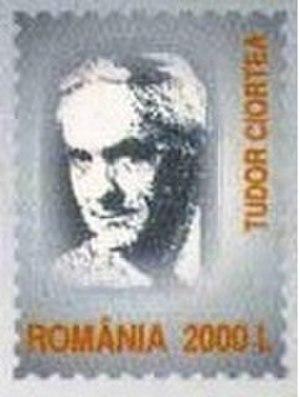
Tudor Ciortea est un compositeur roumain, également musicologue et professeur de musique.